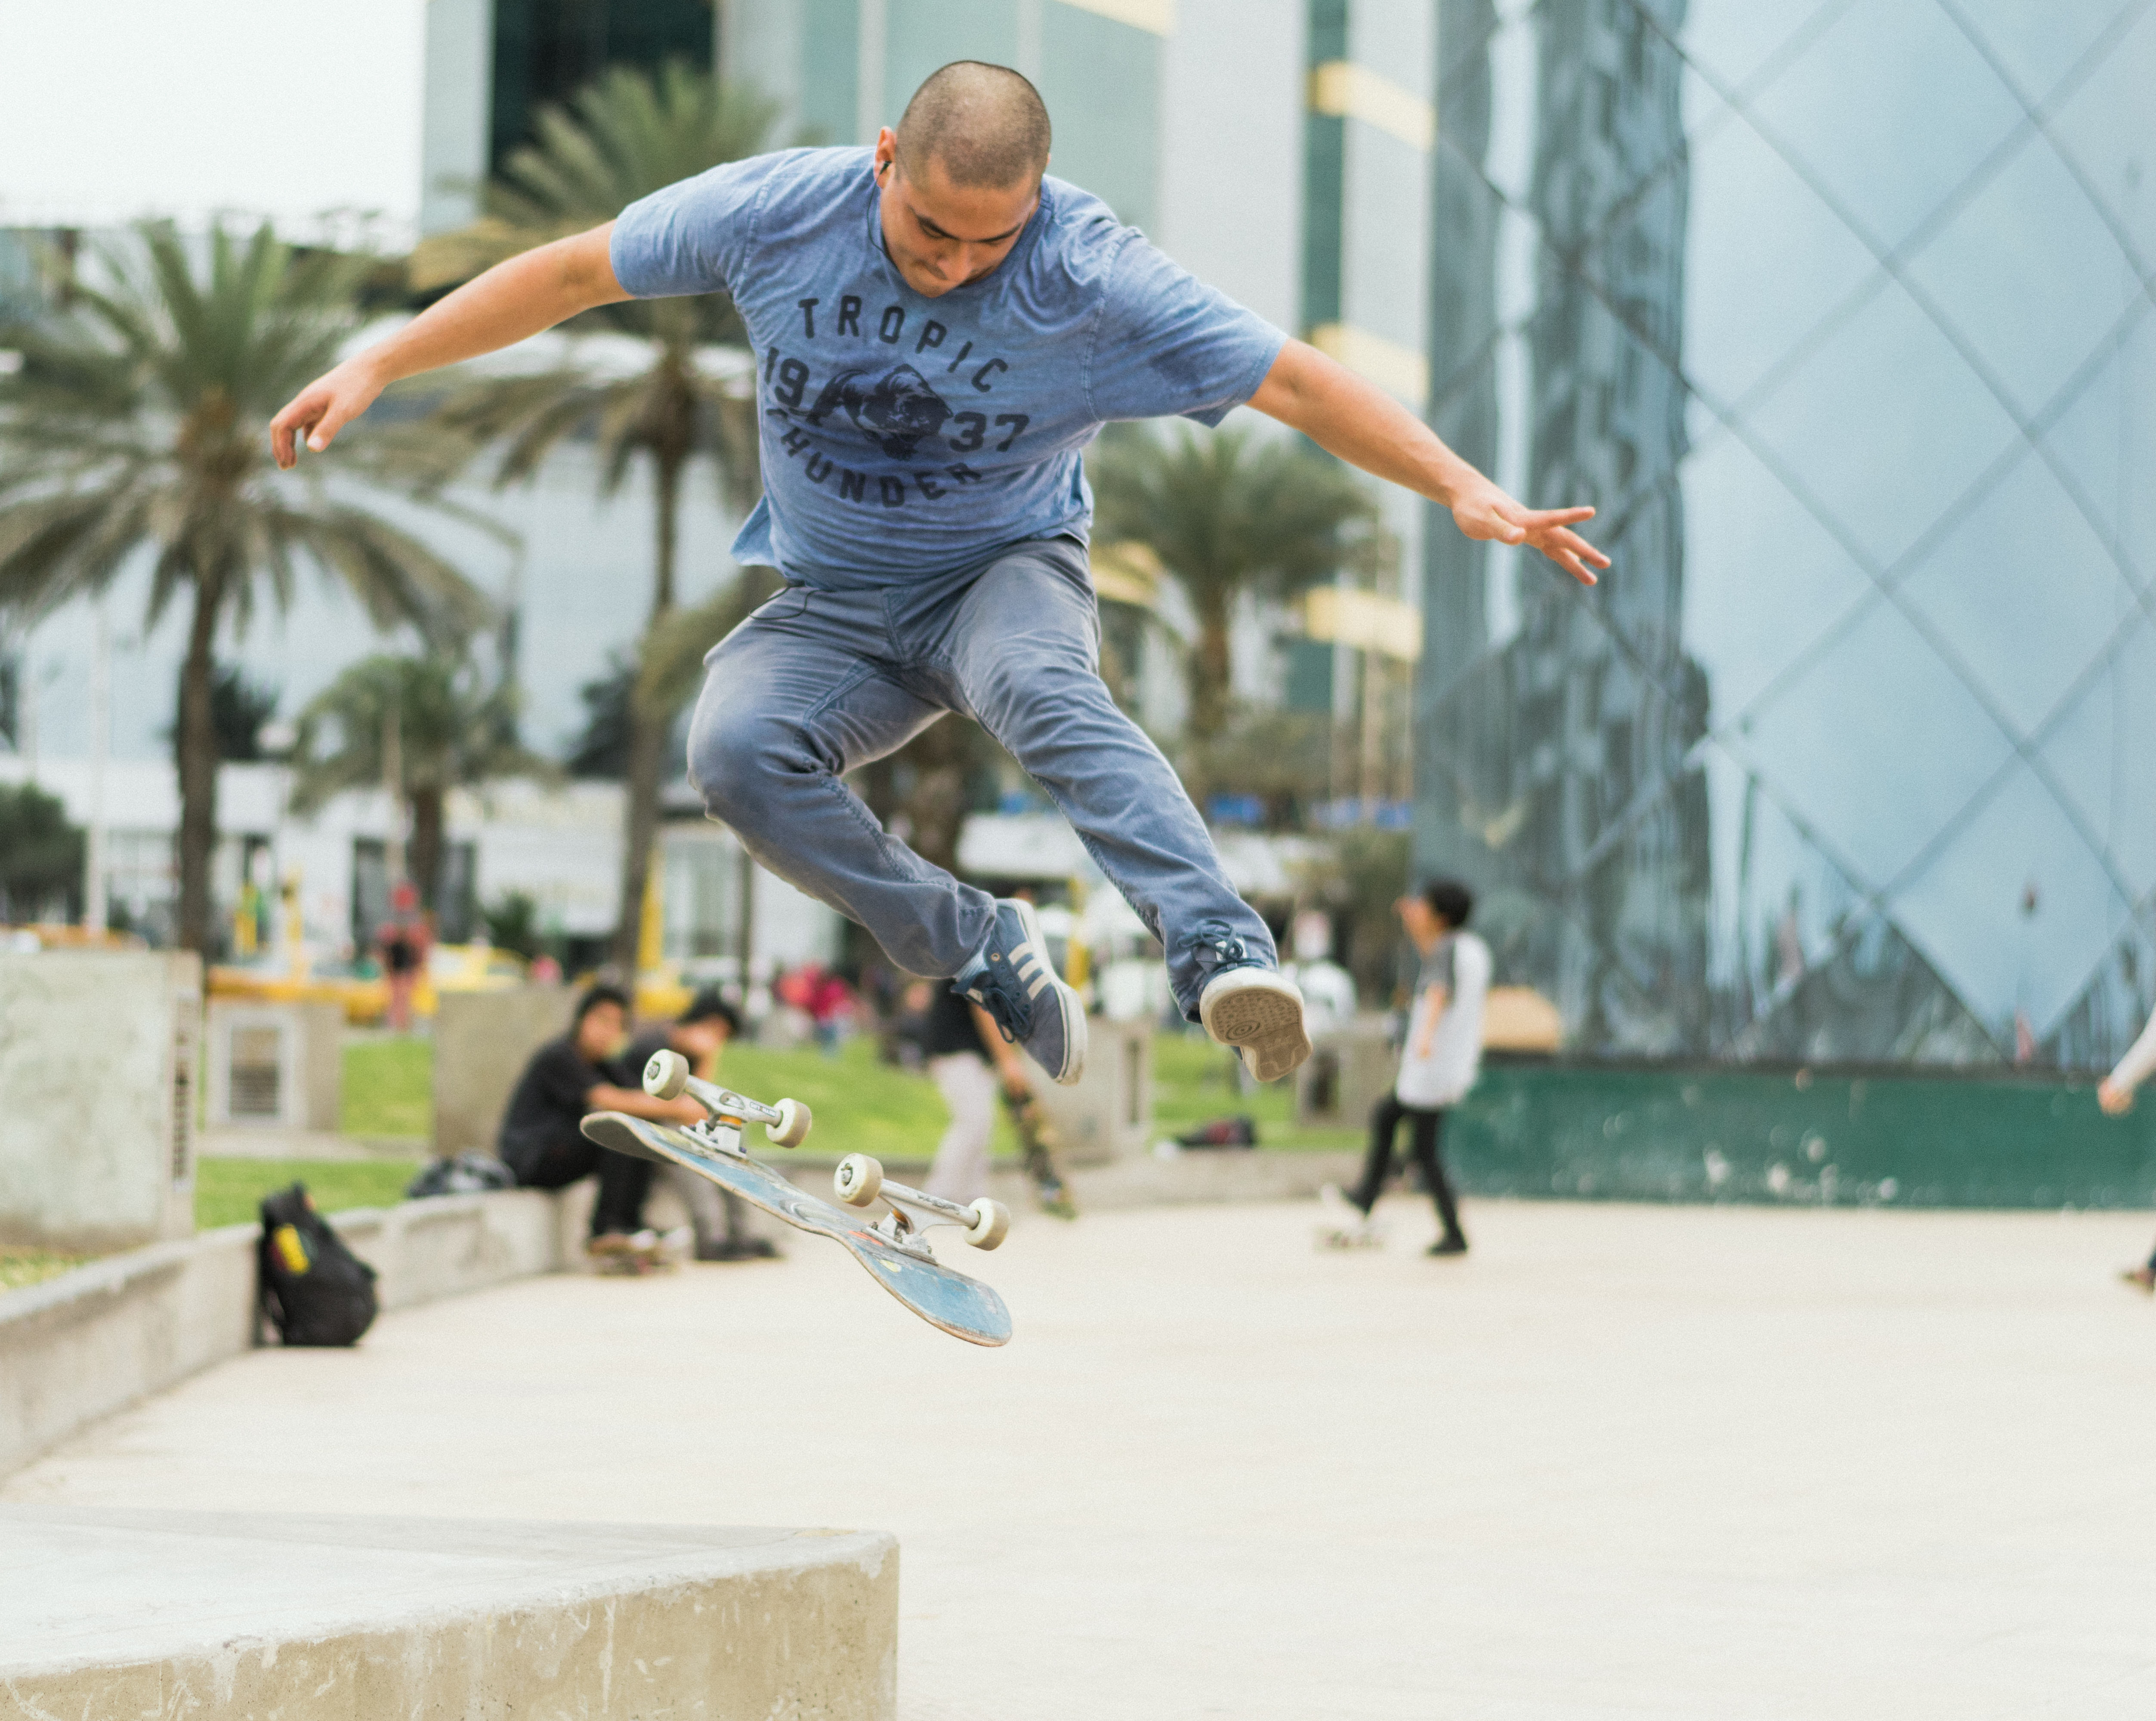
man, sport, play, skateboard, skate, jump, skateboarding, recreation, balance, action, extreme sport, leisure, sports equipment, longboard, fun, sports, skating, skater, trick, outdoor recreation, skateboarding equipment and supplies, boardsport, aggressive inline skating